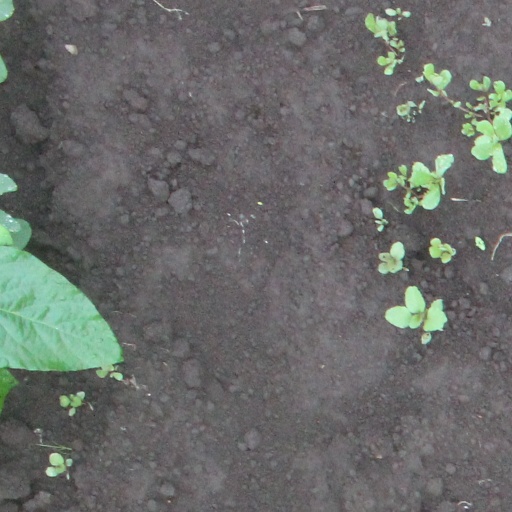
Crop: soybean